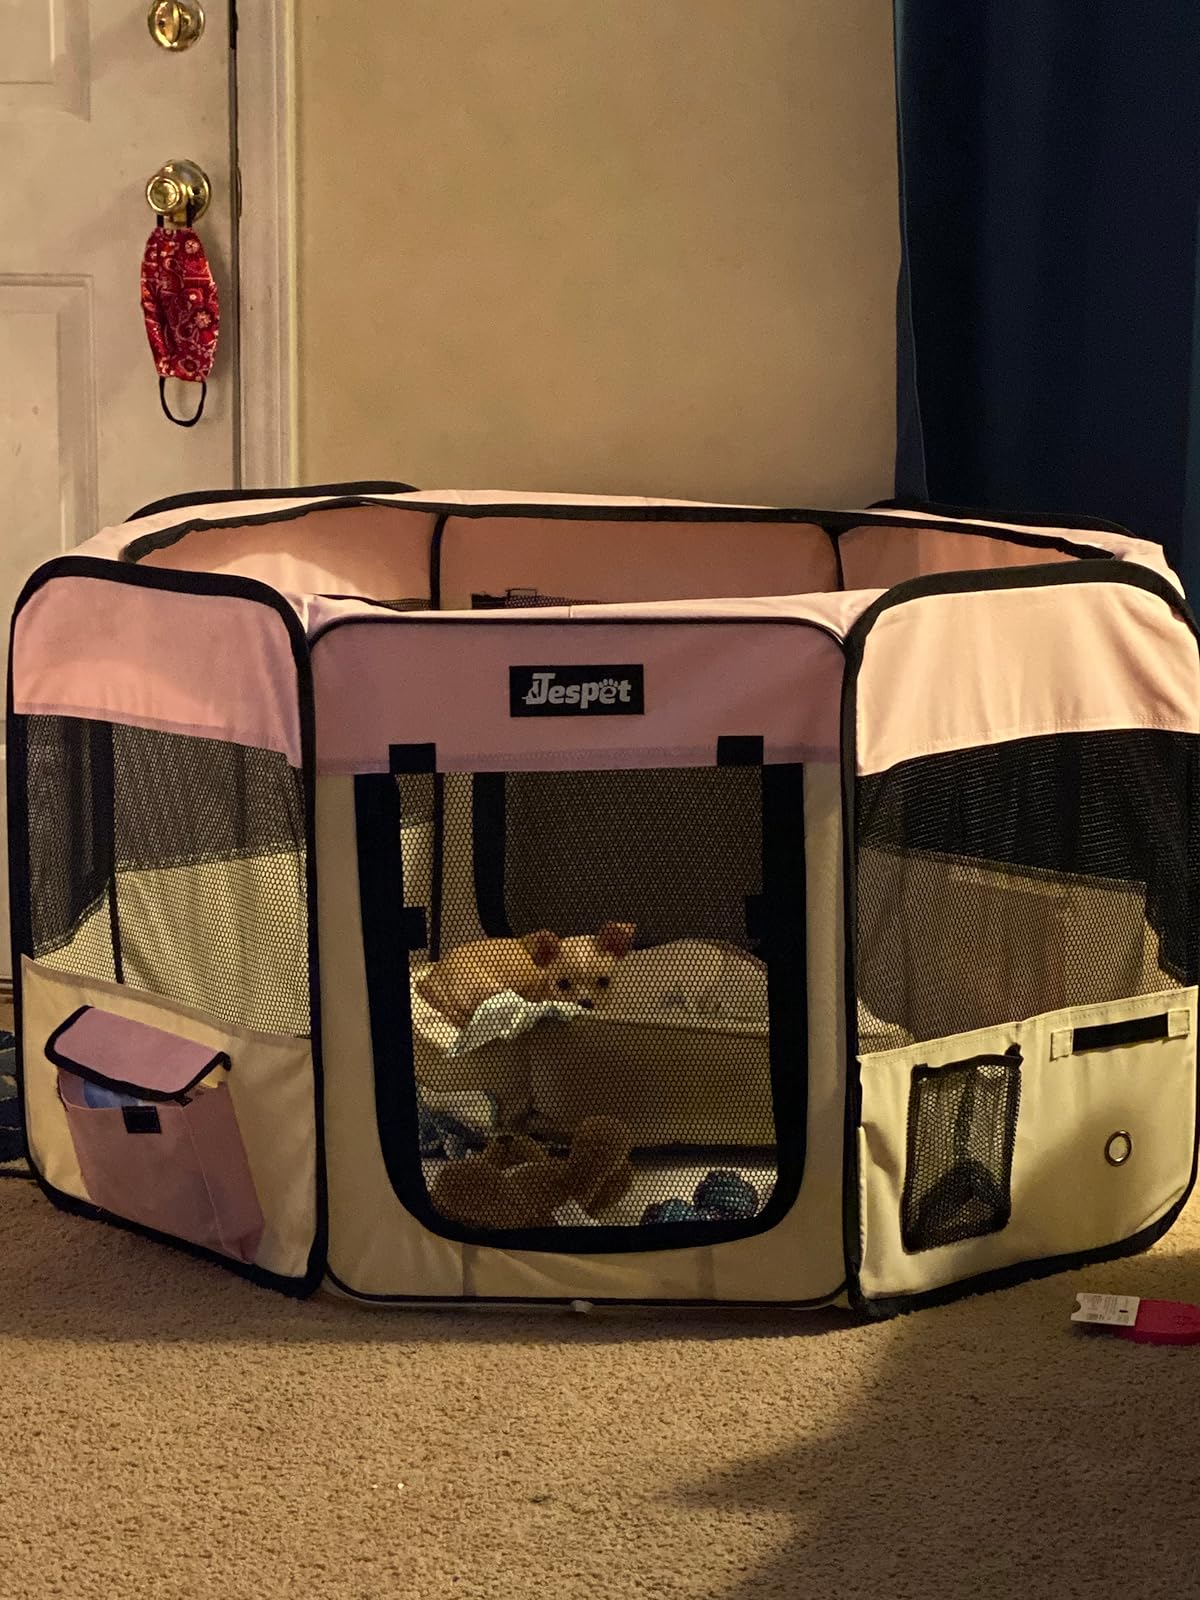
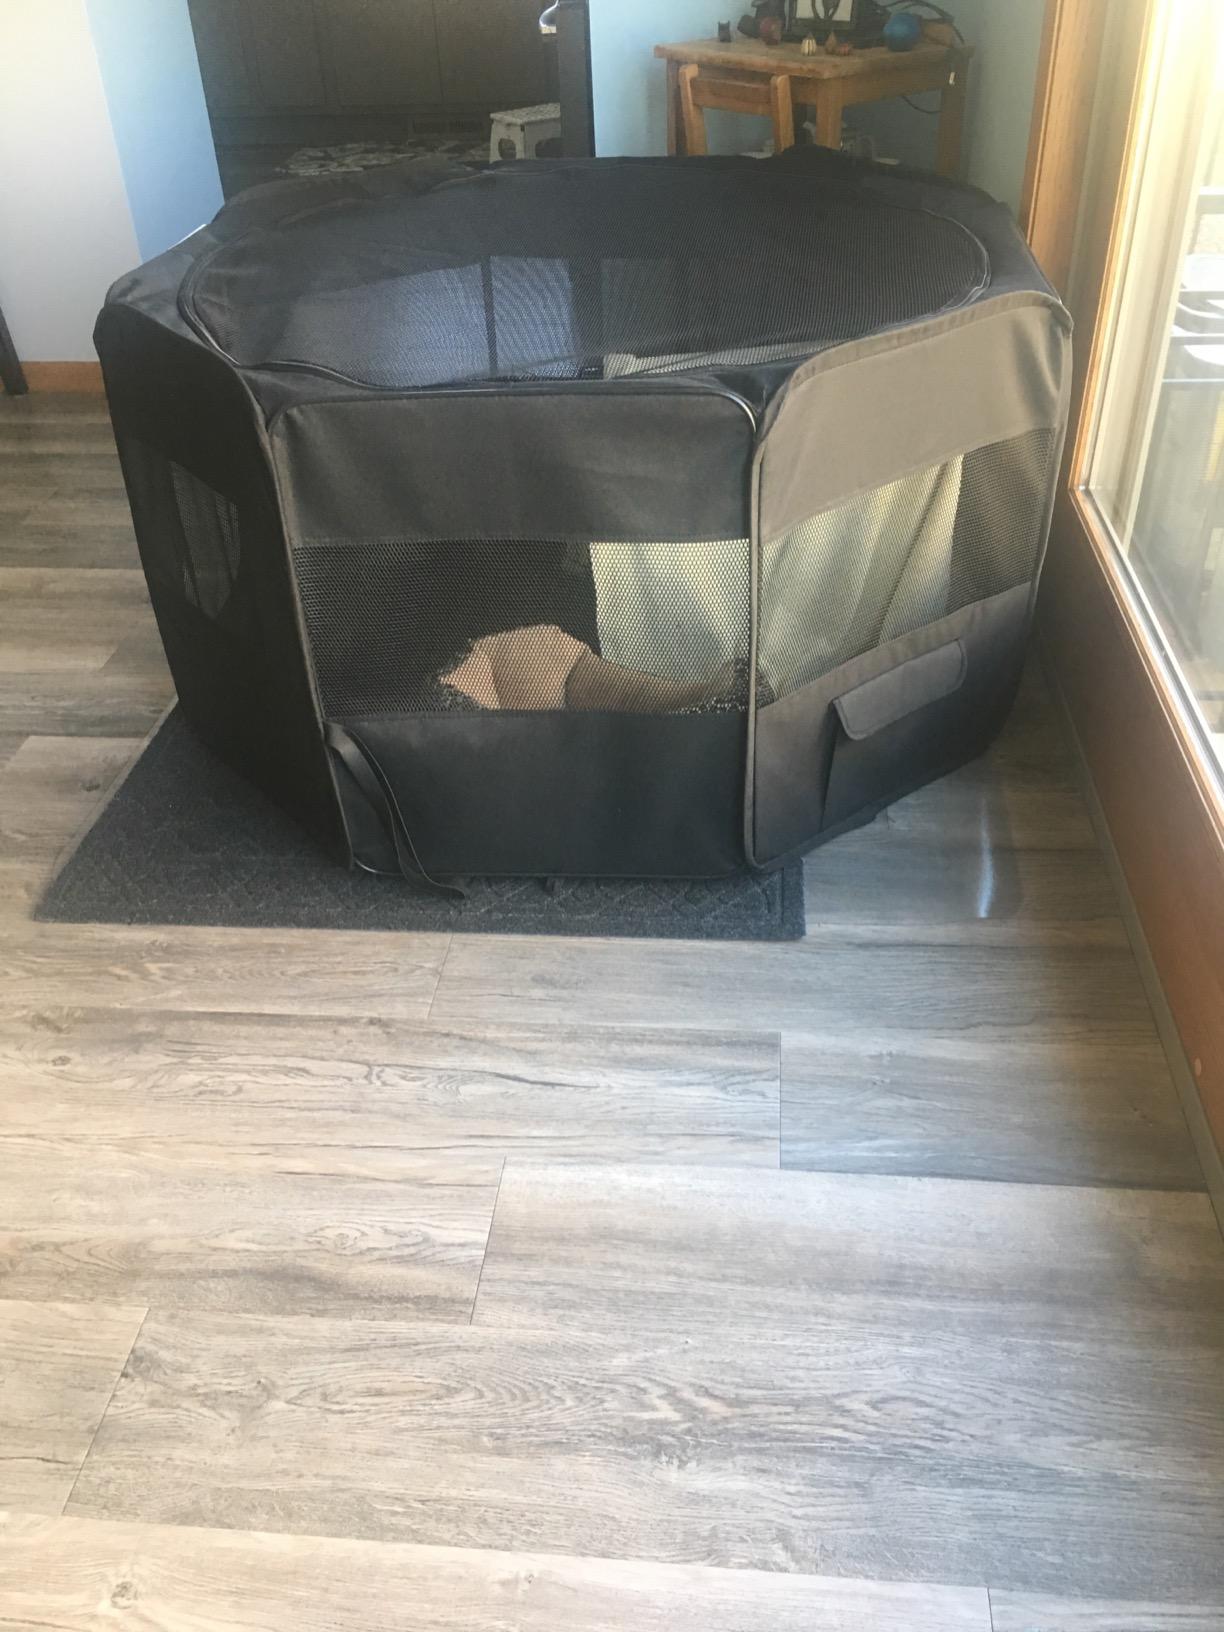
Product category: items_kennel
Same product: no